Stephen Lloyd

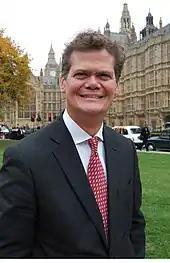
Lloyd outside parliament in March 2013

Throughout his first term in Parliament, Lloyd served as chair of a number of all-party parliamentary groups including those for Citizens Advice, microfinance, apprenticeships and further education and skills. He also served as vice chair of the APPGs on deafness, mental health, dementia, ageing and older people, town centre management, multiple sclerosis, trading standards, pharmacy, and justice for Equitable Life policyholders. Additionally, the Federation of Small Businesses and City and Guilds of London Institute invited him to be their respective champions in parliament.